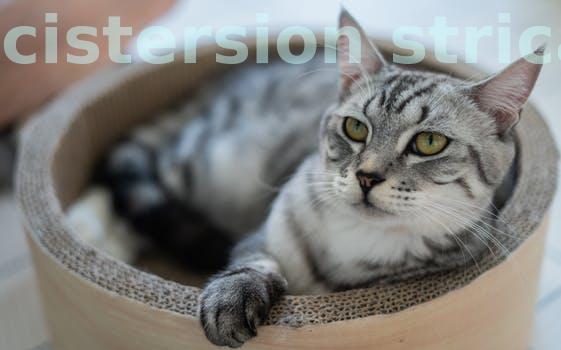
Label: Watermark